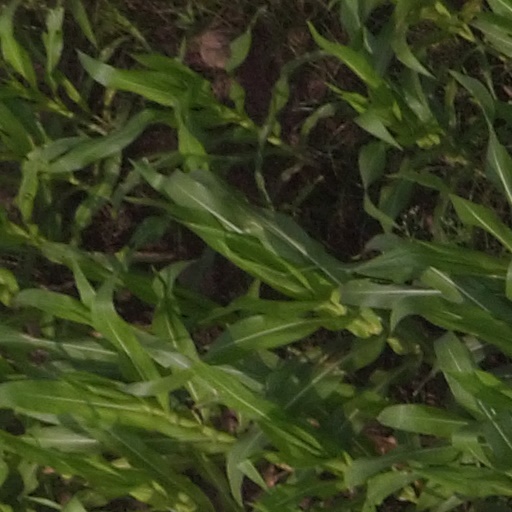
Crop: maize; corn